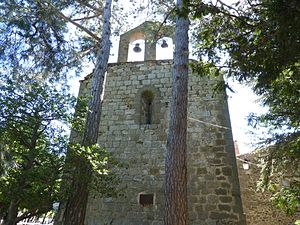
L'Albère / Demografi
Kirken Saint-Martin
L'Albère er en kommune i departementet Pyrénées-Orientales i Sydfrankrig med to små landsbyer Saint-Martin i den sydlige del og Saint-Jean i den nordlige del.